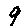
Label: 9